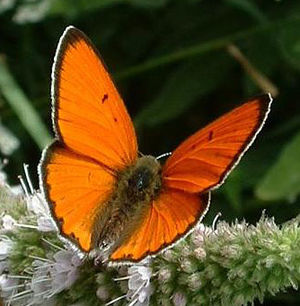
Stor ildfugl
Stor ildfugl.